Home for Christmas (TV series)

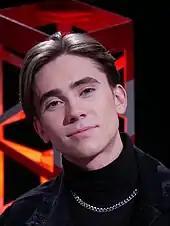
Felix Sandman, who plays Jonas, has already starred in another Netflix original series, "Quicksand"

Johanne then tries to find a boyfriend through speed dating, internet dating, and other means. She goes on dates with several men, including 18 year old Jonas (Felix Sandman), and the much older Bengt Erik (Bjørn Skagestad). She also has a brief sexual encounter with Eira, one of her female coworkers.